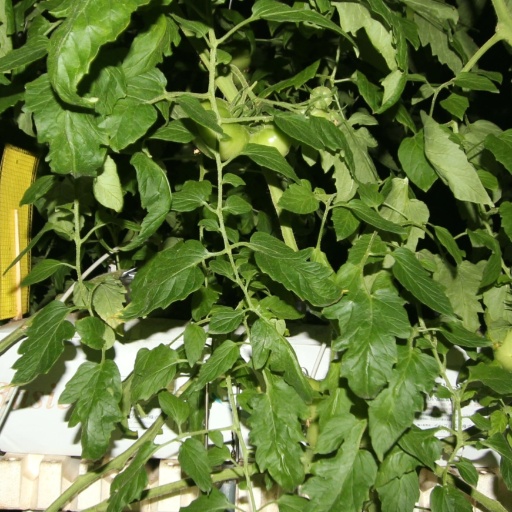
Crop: tomato